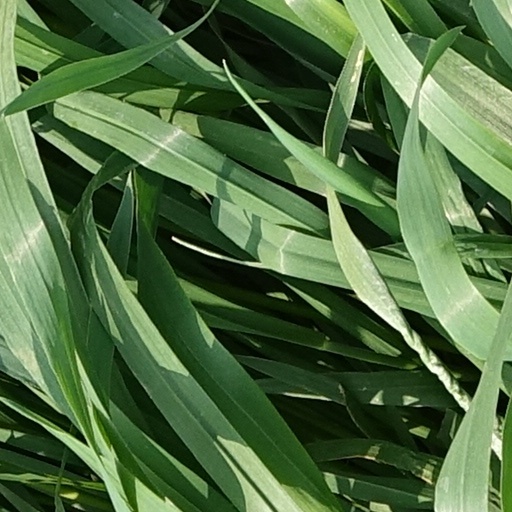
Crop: wheat